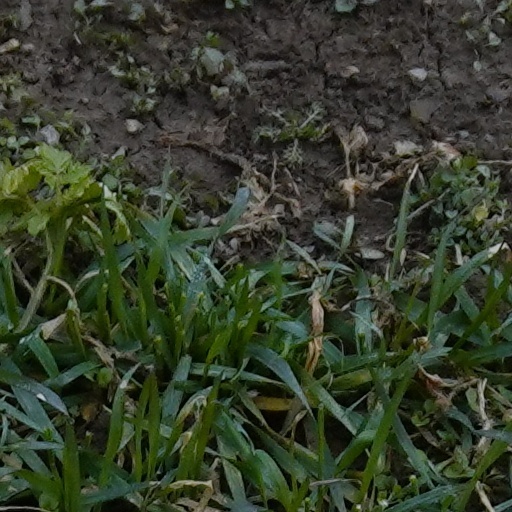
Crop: wheat